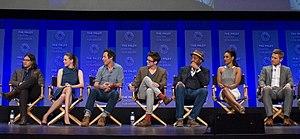
Flash est une série télévisée américaine créée par Greg Berlanti, Andrew Kreisberg et Geoff Johns, diffusée en simultané depuis le 7 octobre 2014 sur le réseau The CW aux États-Unis et au Canada sur le réseau CTV pour les quatre premières saisons, puis sur Netflix dès la cinquième saison. Elle est basée sur le personnage de DC Comics Flash / Barry Allen, un super-héros créé par Robert Kanigher, John Broome et Carmine Infantino.